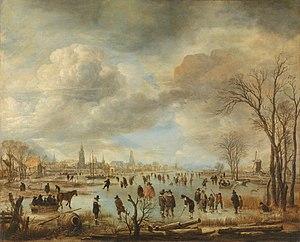
Aernout van der Neer, né à Gorinchem en 1603 ou 1604 et mort à Amsterdam le 9 novembre 1677, est un peintre paysagiste du siècle d'or néerlandais, spécialiste des paysages d'hiver et des paysages nocturnes. C’est le père du peintre Eglon van der Neer.